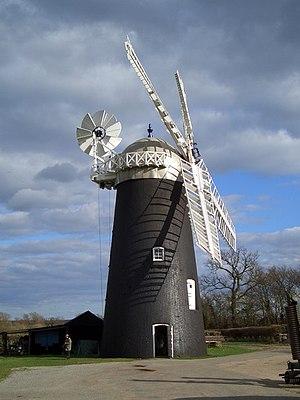
Cette liste des musées du Suffolk, Angleterre contient des musées qui sont définis dans ce contexte comme des institutions qui recueillent et soignent des objets d'intérêt culturel, artistique, scientifique ou historique. Leurs collections ou expositions connexes disponibles pour la consultation publique. Sont également inclus les galeries d'art à but non lucratif et les galeries d'art universitaires. Les musées virtuels ne sont pas inclus.